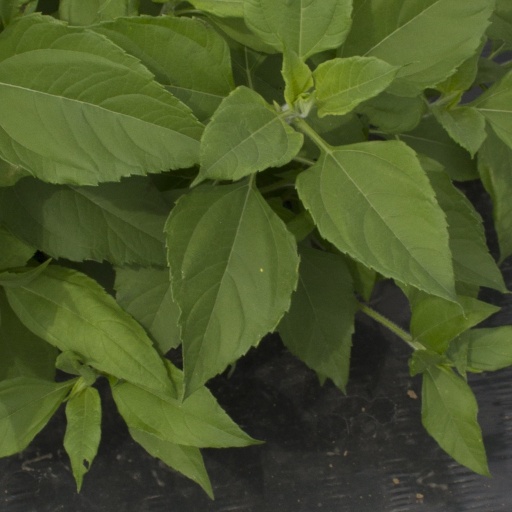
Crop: Jerusalem artichoke